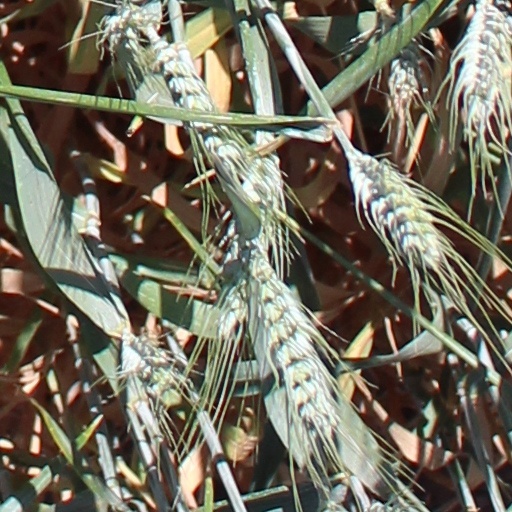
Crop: wheat